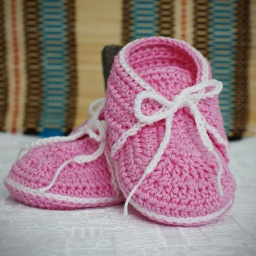
Maximize the sweetness by adorning the booties with a flower applique, or a cute button.Personally, I'd like to keep it simple.